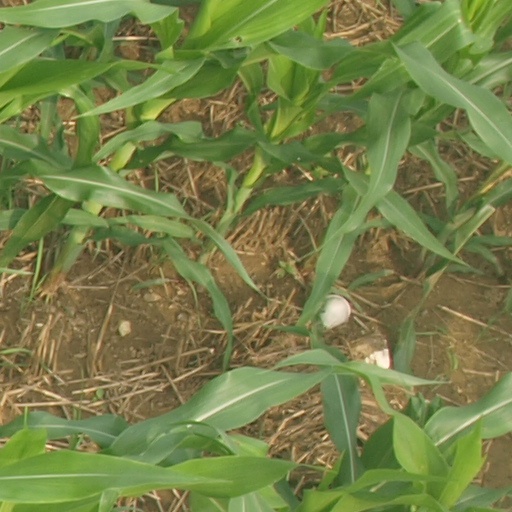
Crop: maize; corn